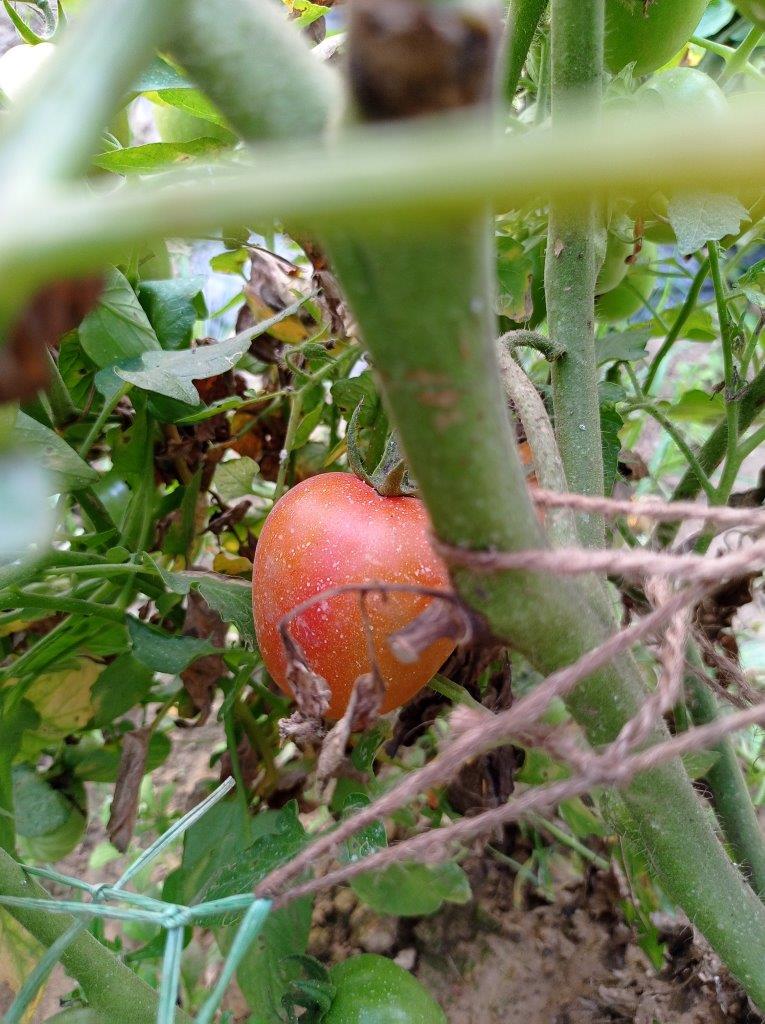
Maturity: Mature